Peter Cramer

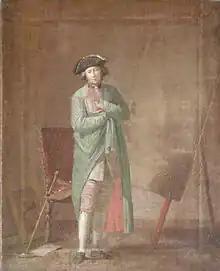
"Self-portrait", date unknown

Peter Cramer (24 August 1726 in Copenhagen – 17 July 1782 in Copenhagen) was a Danish painter who specialized in theatrical scenery and decorative work.